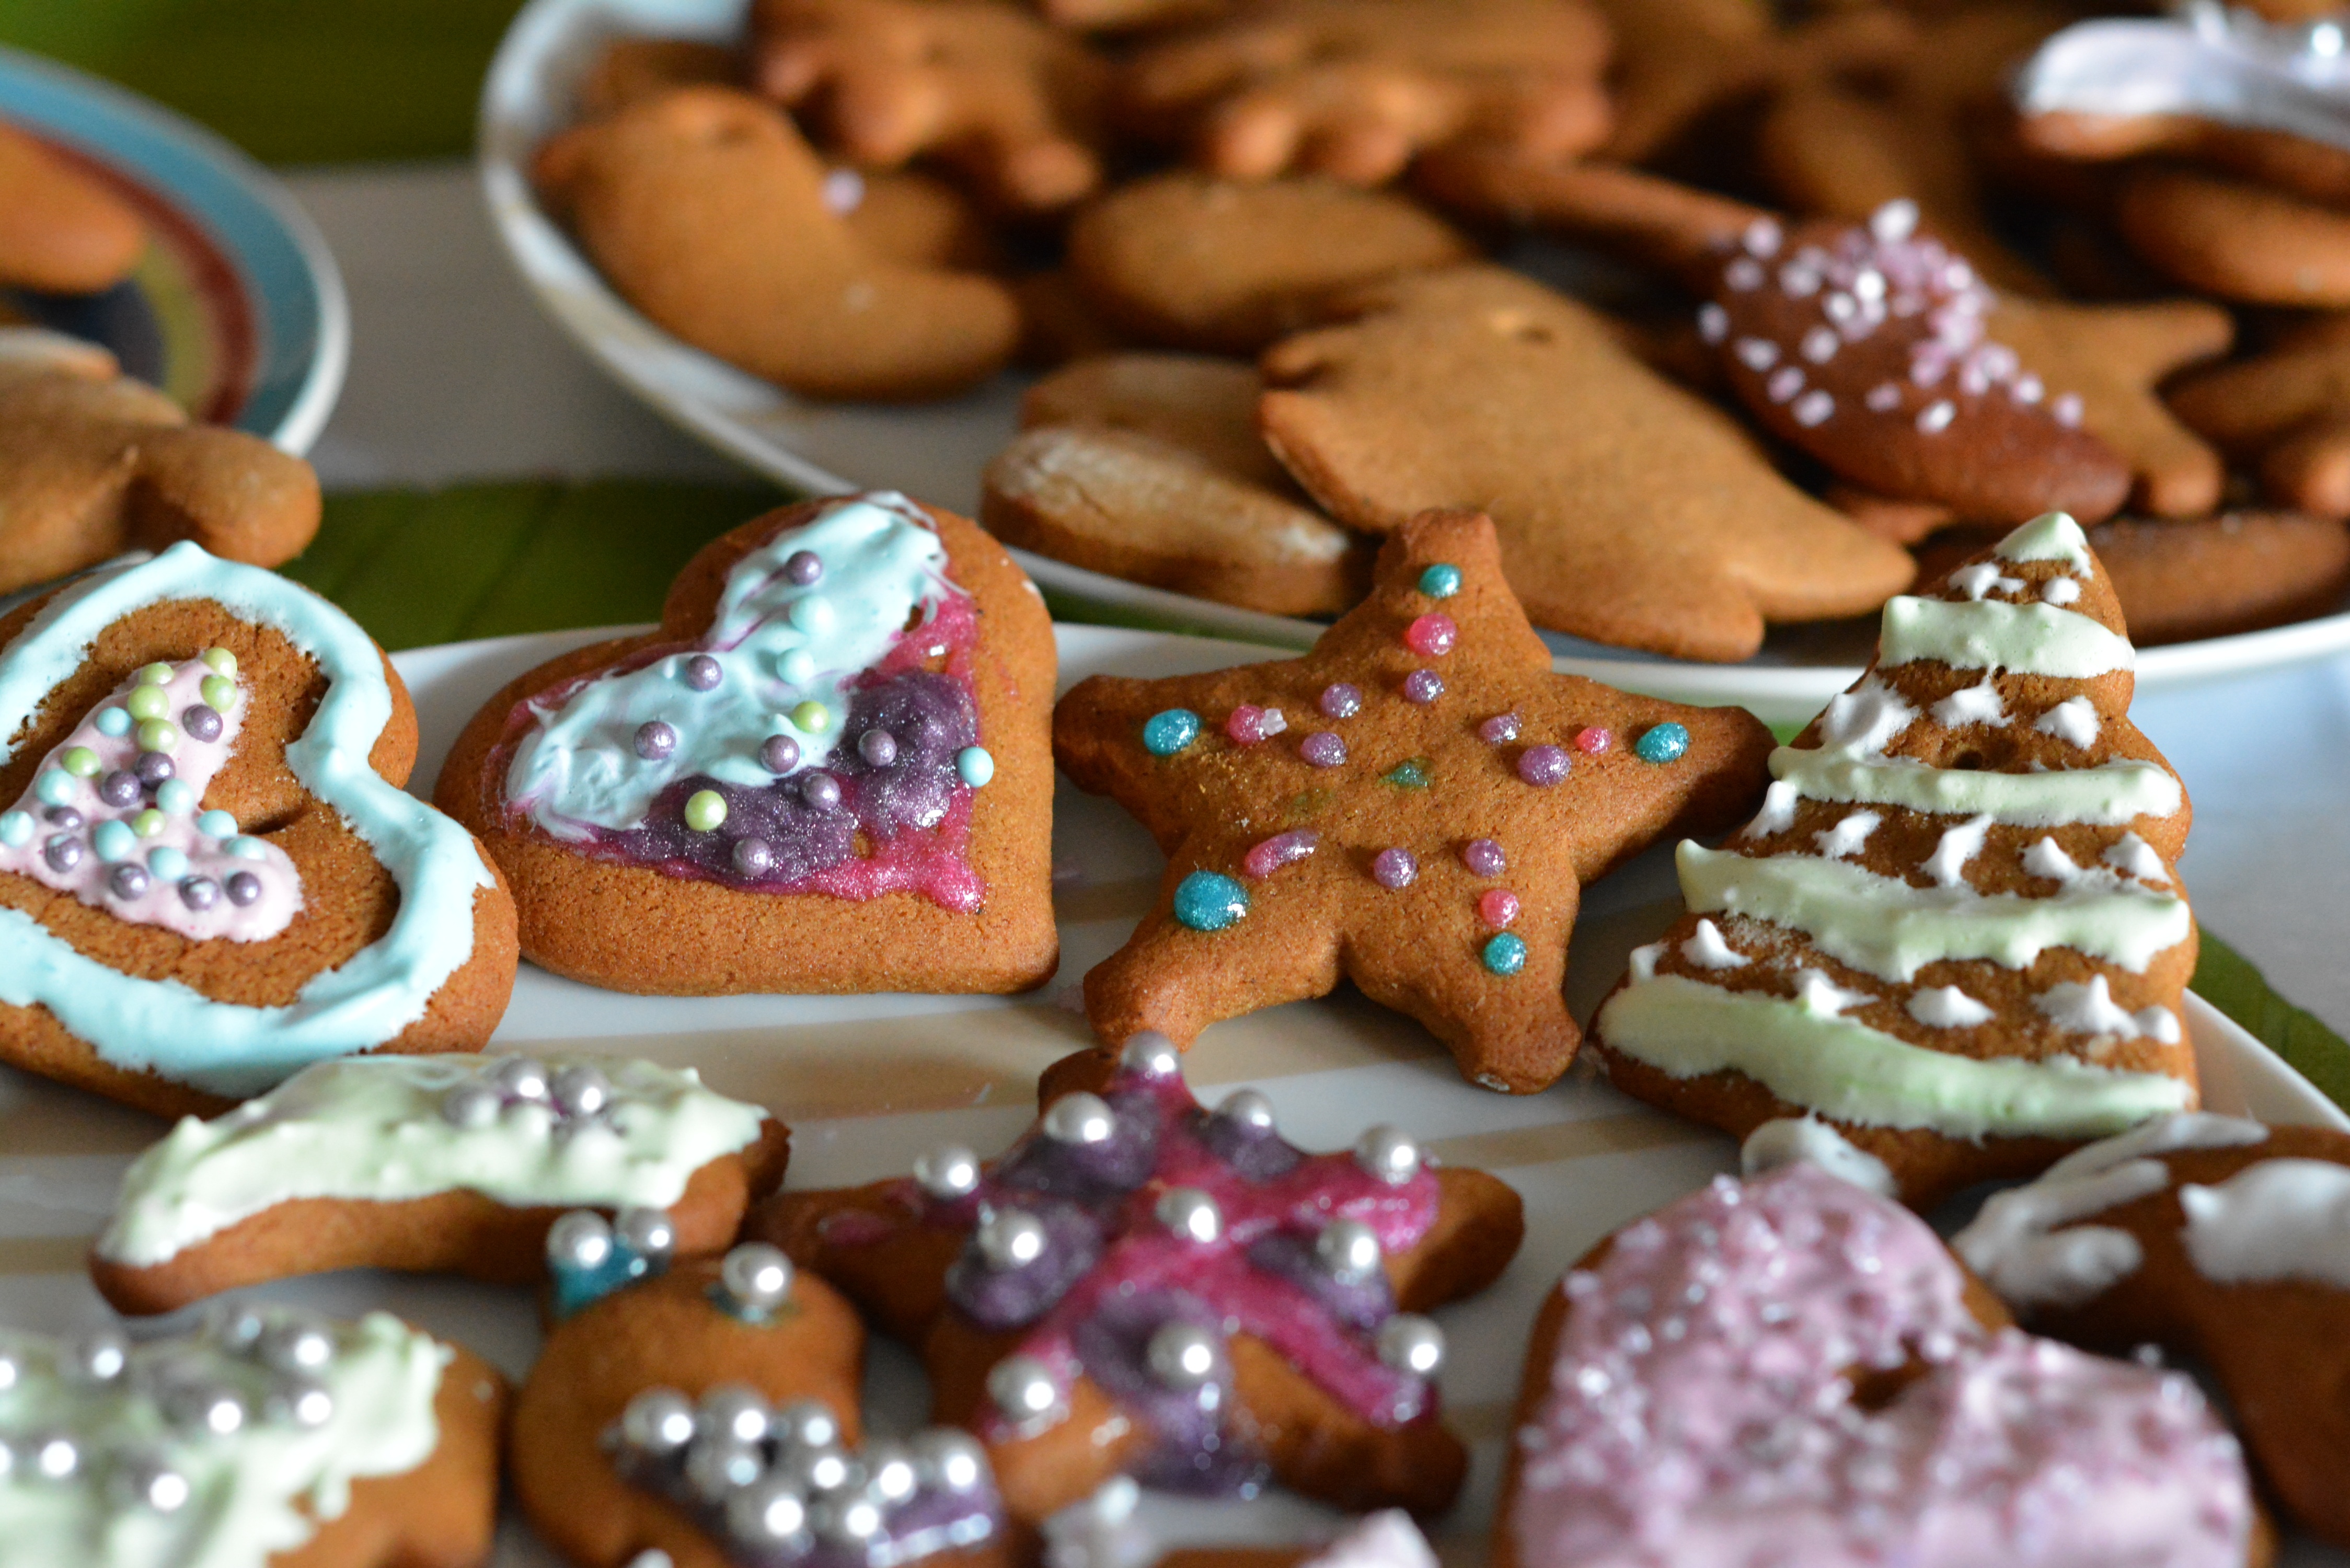
sweet, heart, food, baking, frosting, christmas, cookie, dessert, icing, burning, glace, sweetness, gingerbread, decorating, baked goods, topping, flavor, asterisk, gingerbread heart, snack food, cookies and crackers